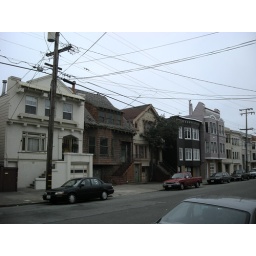
Ancient house on some street in SF